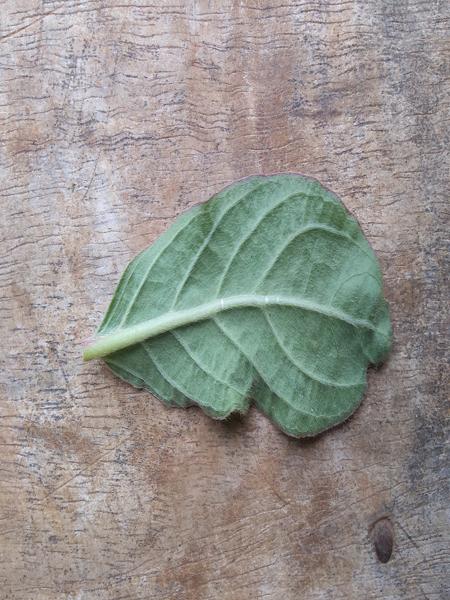
Plant: Globe Amarnath